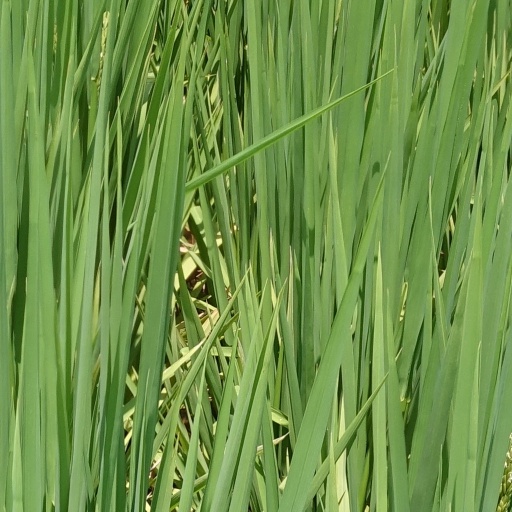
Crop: rice